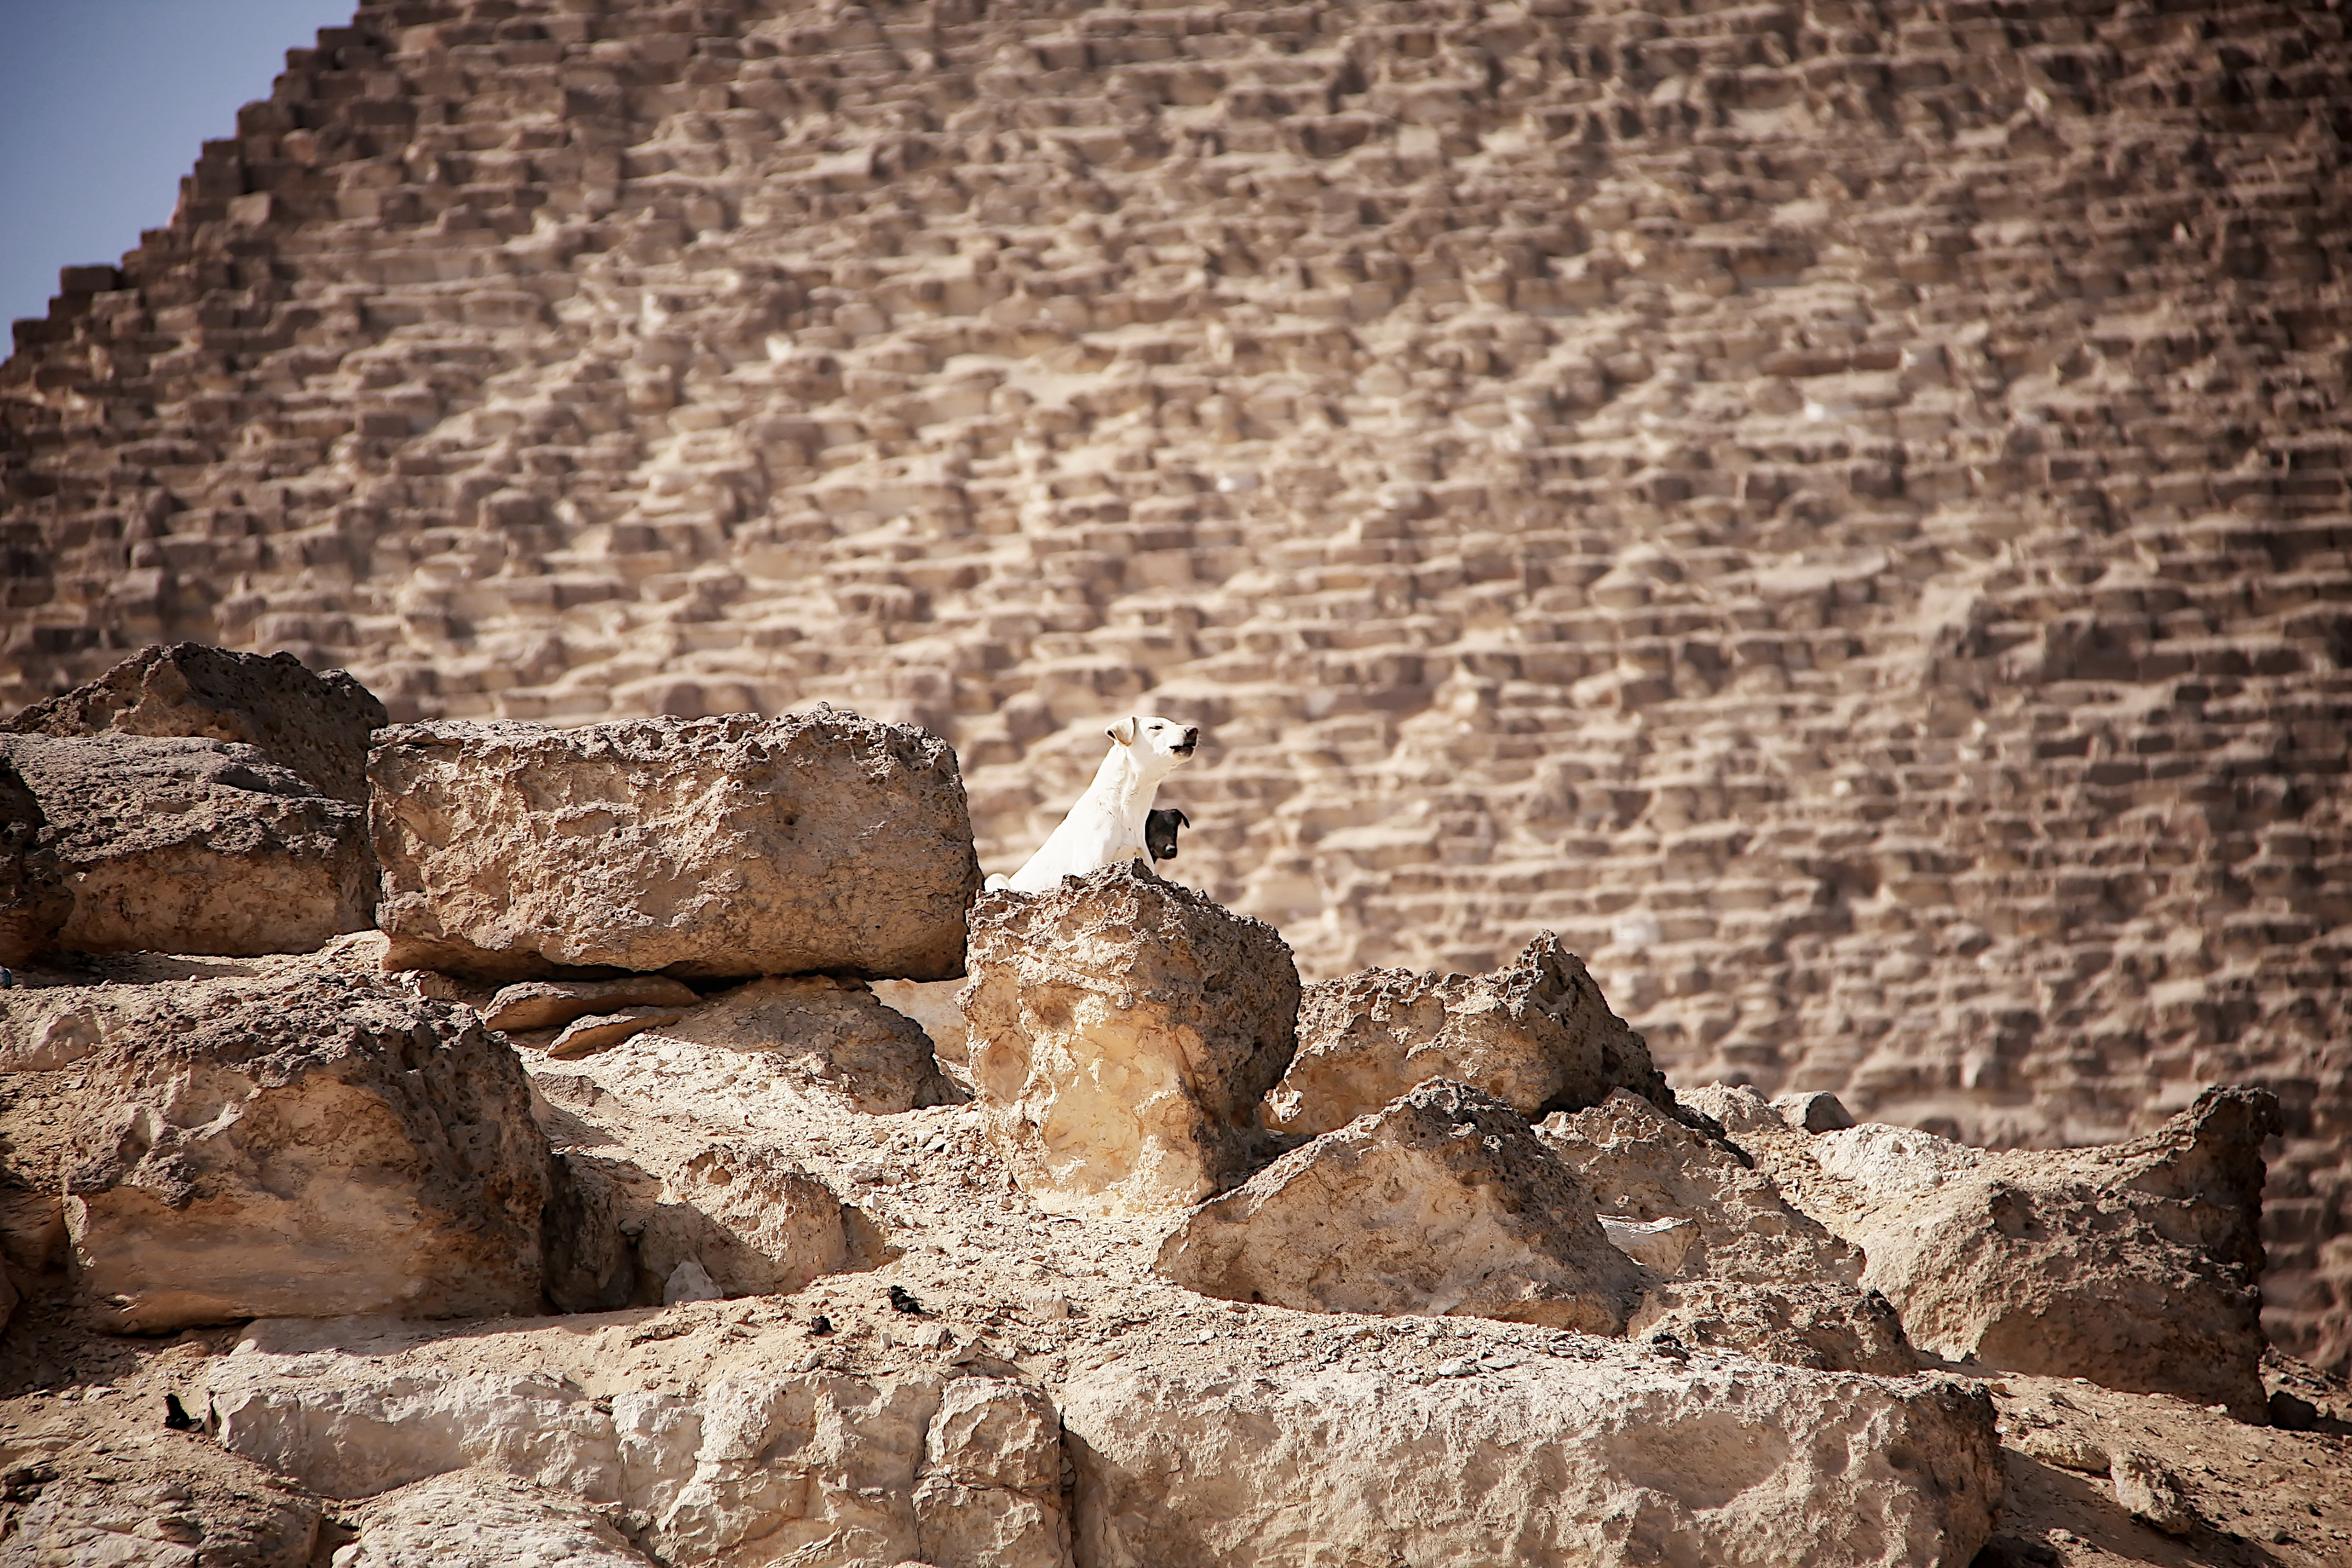
rock, wood, dog, wall, pyramid, soil, egypt, geology, temple, ruins, cairo, straydog, pyramids, bariking, guarding, ancient history